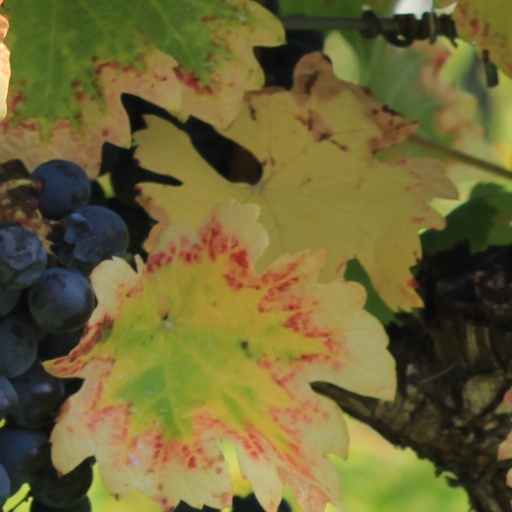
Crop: grape